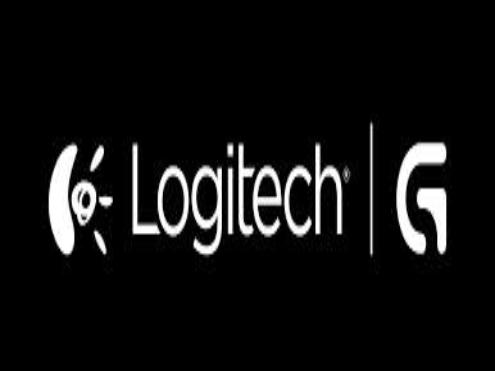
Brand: Logitech
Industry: Electronic